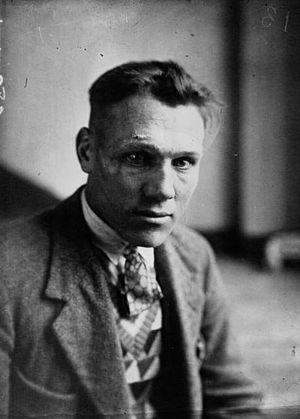
Julien Vervaecke, né le 3 novembre 1899 à Dadizele et mort fusillé le 22 mai 1940 à Roncq, est un coureur cycliste belge. Professionnel de 1927 à 1936, il a remporté Paris-Roubaix 1930, Paris-Bruxelles en 1932 et deux étapes du Tour de France. Il s'est classé troisième du Tour de France 1927.
Cette page dresse la liste des coureurs de l'équipe cycliste Peugeot, équipe française de cyclisme sur route, qui a existé de 1901 à 1989.